Volodymyr Korolyuk

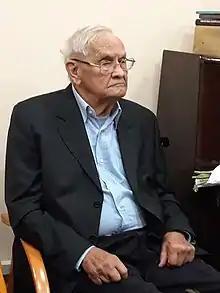
Korolyuk in 2019

Volodymyr Semenovych Korolyuk (19 August 1925 – 4 April 2020) was a Soviet and Ukrainian mathematician who made significant contributions to probability theory and its applications, academician of the National Academy of Sciences of Ukraine (1976).